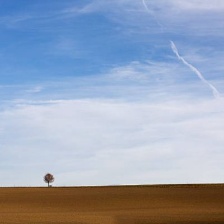
Cloud type: Cirrostratus